Last Word (cocktail)

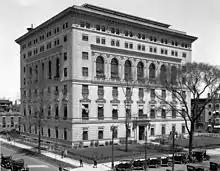
The Detroit Athletic Club in 1915

Ted Saucier's 1951 cocktail book "Bottoms Up!" states that the Last Word originated at the Detroit Athletic Club and had been brought to New York in the late 1910s by the acclaimed vaudeville monologist Frank Fogarty, who had been working in Detroit. This had led some authors to assume that Fogarty had invented the drink. While its inventor is unknown, Detroit Athletic Club archives revealed the Last Word to be on the menu as early as 1916, when it was the club's most expensive cocktail at a price of 35 cents.